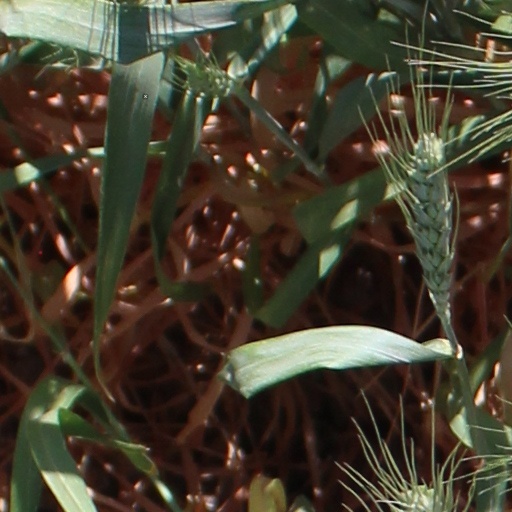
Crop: wheat